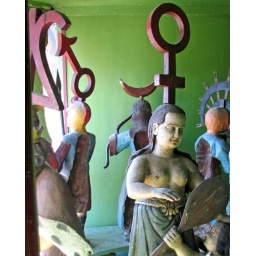
The figures in the clock tower in Sighisoara.